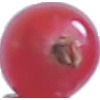
Label: redcurrant